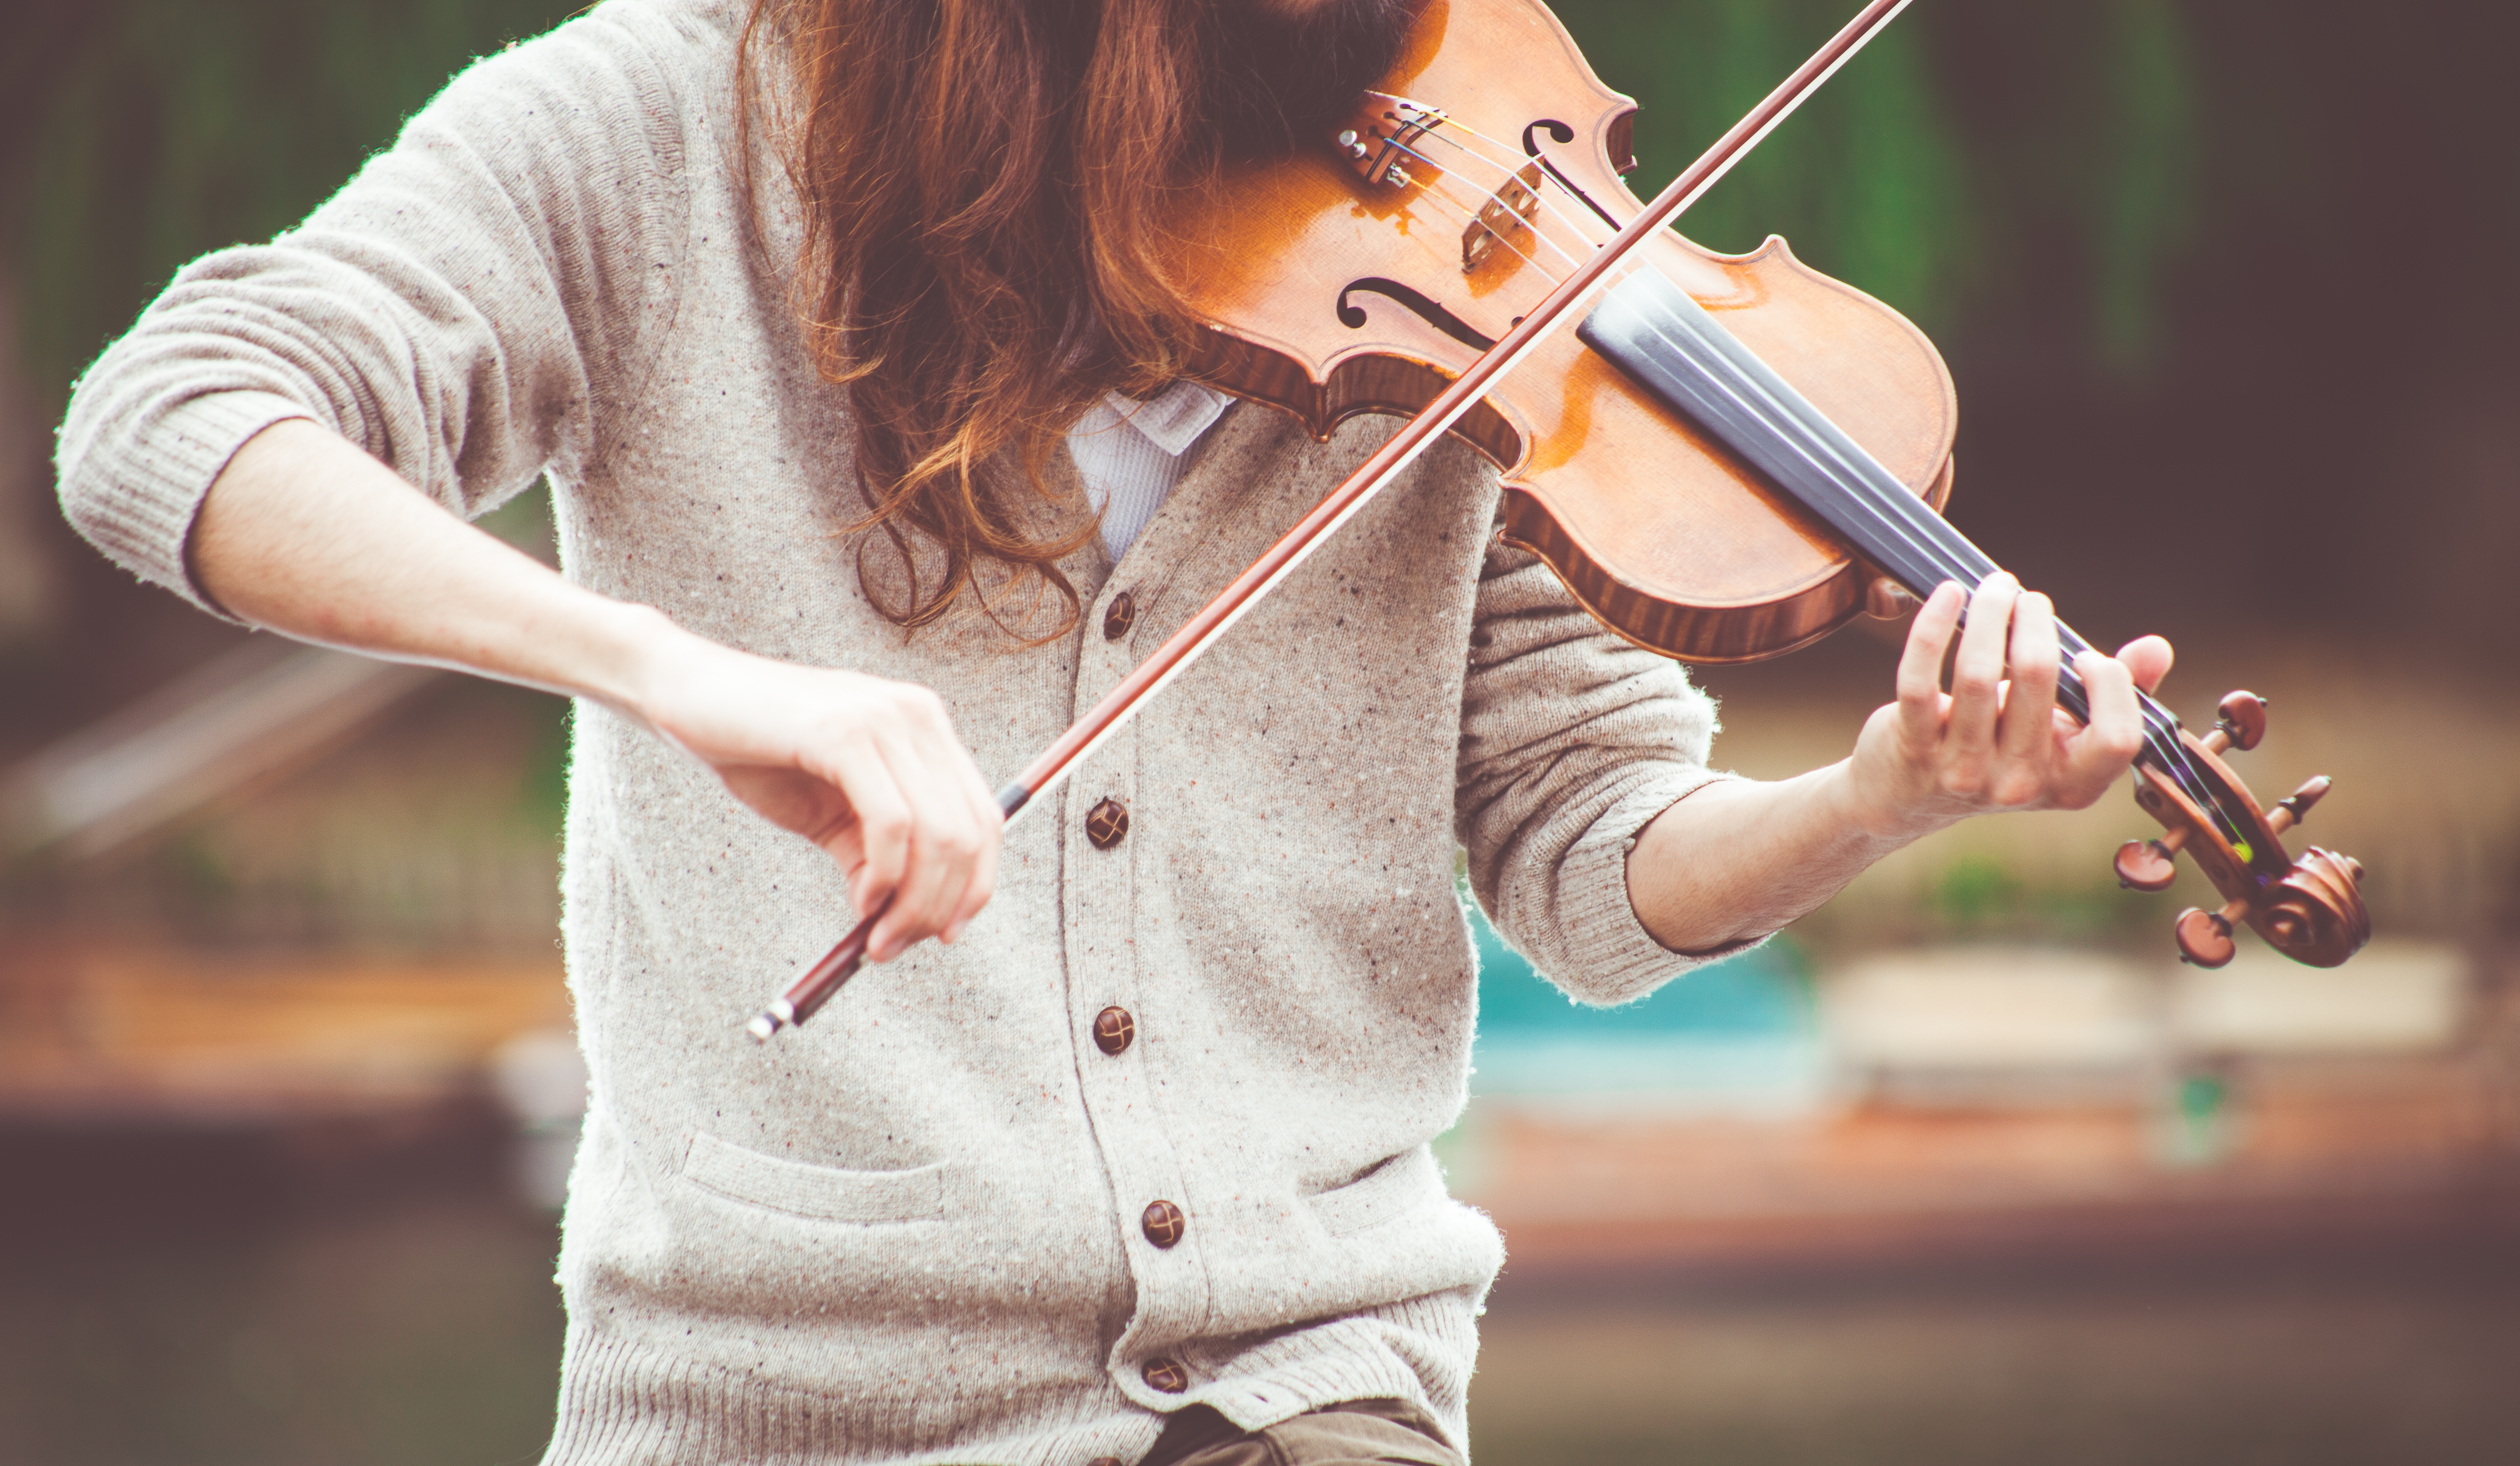
violinist, violin, violist, fiddle, musical instrument, violin family, music, bowed string instrument, string instrument, viola, violone, street performance, musician, viol, music artist, classical music